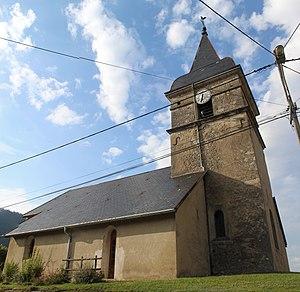
Izenave est une commune française, située dans le département de l'Ain en région Auvergne-Rhône-Alpes.